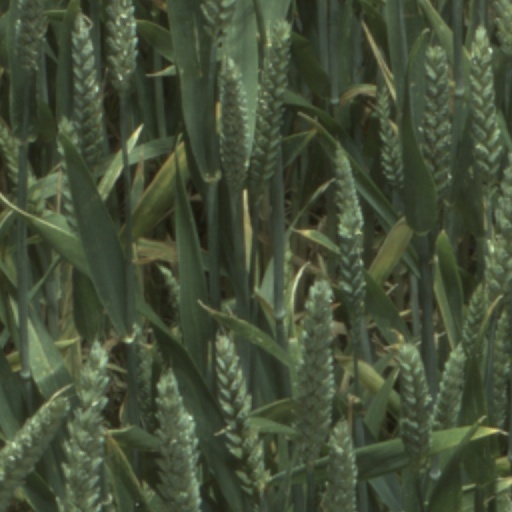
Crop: wheat